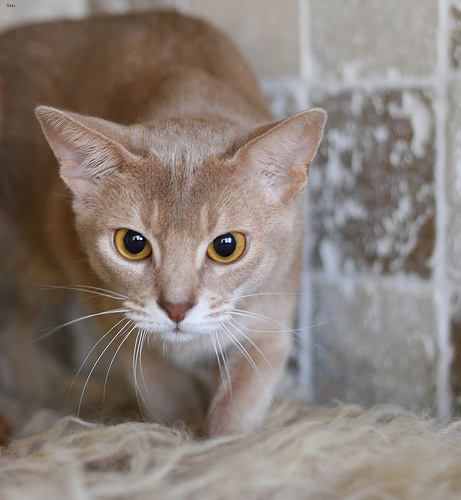
Animal: cat
Breed: Abyssinian